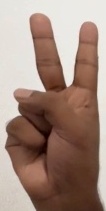
ASL sign: 2